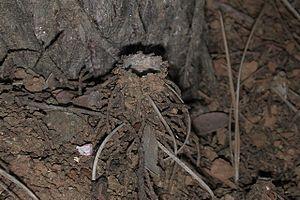
Atypoides riversi est une espèce d'araignées mygalomorphes de la famille des Antrodiaetidae.